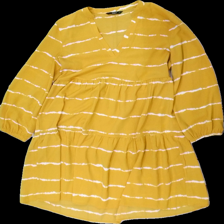
View: front
Type: Dress
Category: Ladies
Brand: Only
Colors: Yellow, White
Material: 100% polyester
Pattern: Striped
Cut: Regular, V-collar
Size: 34
Season: All
Stains: Minor
Price range: <50
Recommended usage: Export